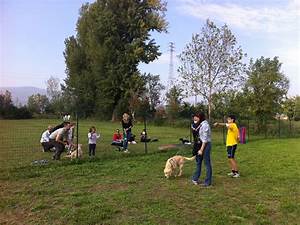
Label: cane